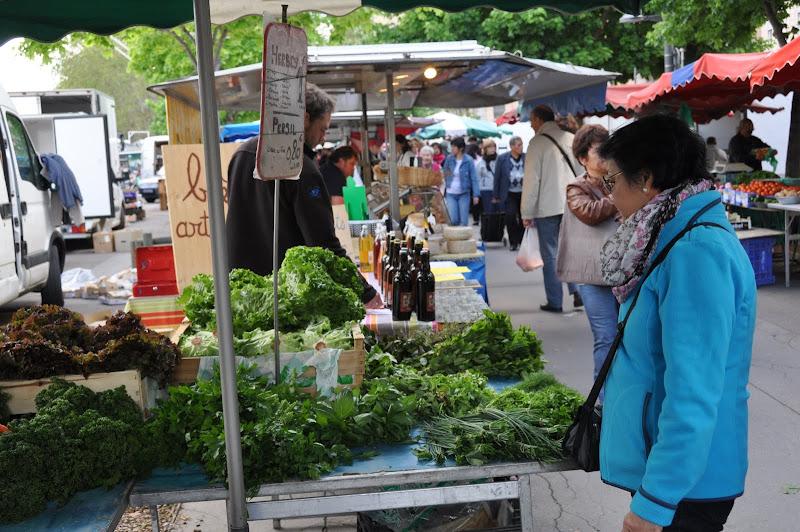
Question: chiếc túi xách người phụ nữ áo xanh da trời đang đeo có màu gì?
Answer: chiếc túi xách có màu đen